Six Dynasties poetry

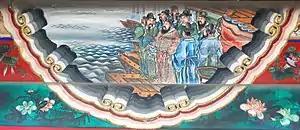
Cao Cao cites a poem before the Battle of Red Cliffs, portrait at the Long Corridor of the Summer Palace, Beijing

The development of Chinese poetry does not correspond precisely with the conventional dating of Chinese history by dynasty, despite certain correspondences between the political and poetic trends, with the period of actual transition between dynasties is especially problematic. This is indeed the case in discussing the important poets in the late Han and early Six Dynasties period, including the famous general Cao Cao (155–220), who may be reckoned in this period, although actually beginning his career in the Later/Eastern Han era. That is, the final years at the End of the Han dynasty and during which the Cao family was rising, or risen, to prominence were known as the "Jian'an" era (196–220). The Jian'an was technically a Han dynasty Chinese era name referring approximately to the years 196–220, during the nominal reign of Emperor Xian of Han, during the End of the Han dynasty. The following major period is known as the Three Kingdoms era, due to the three kingdoms which succeeded the Han dynasty, and proceeded to vie with one another for succession to the Han empire. These 3 successor states are Wei (also known as Cao Wei, 220–266), Shu, (also known as Shu Han, 221–263) and Wu (also known as Eastern Wu or Sun Wu, 229–280). The jian'an poetry merges with early the early Six Dynasty poetry of the early Three Kingdoms, both in terms of style and in some cases the actual poets, although the plague epidemic of 217–218 killed 4 of the 7 Masters of Jian'an, and mortality rates were high otherwise, in some cases risk being associated with what someone wrote.